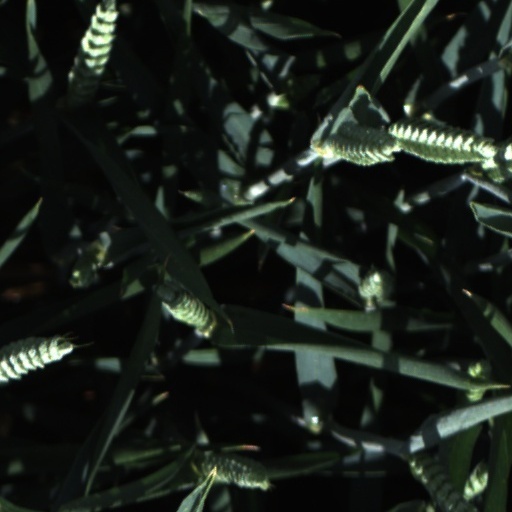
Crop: wheat